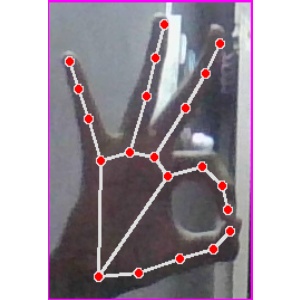
अक्षर: ण